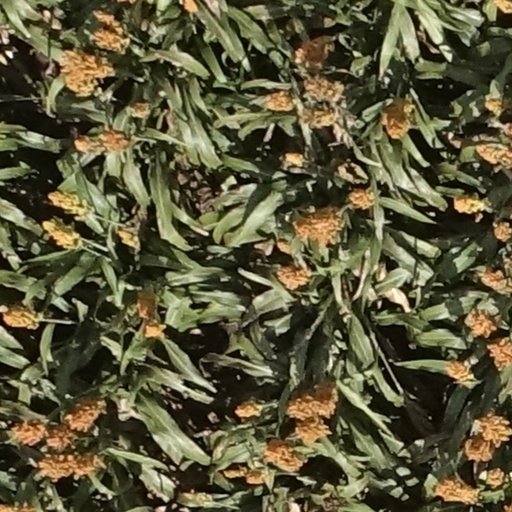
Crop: sorghum